Municipal Theatre of Corfu

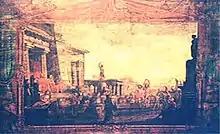
The historic stage curtain of Teatro di San Giacomo depicting a scene from the Odyssey. It is the only artefact known to have survived the bombardment.

The first box of the second row was reserved for the Greek royal family. All boxes included gas lights at their bow. The commoners gathered at the top level in the gallery. There was a proscenium which accommodated the orchestra. The orchestra was mainly made up of locals and it performed 10 operas per cycle. Opera season started in September and ended on the Sunday before Ash Monday.